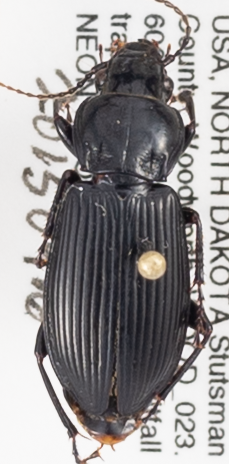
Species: Pterostichus melanarius melanarius
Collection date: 2015-09-16
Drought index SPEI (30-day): -0.988
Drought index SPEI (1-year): -0.32
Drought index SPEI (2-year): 0.54